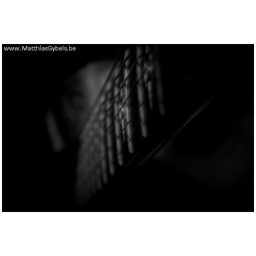
My guitar in black and white